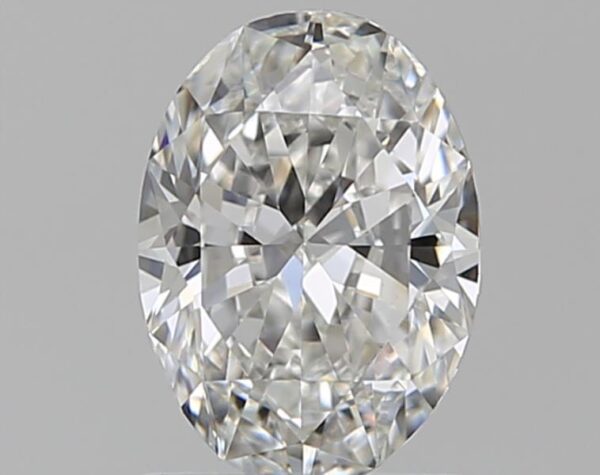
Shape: oval
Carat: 0.96
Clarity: VVS2
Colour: F
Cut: FG
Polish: VG
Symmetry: VG
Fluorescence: N
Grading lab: GIA
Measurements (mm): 7.55 x 5.44 x 3.27